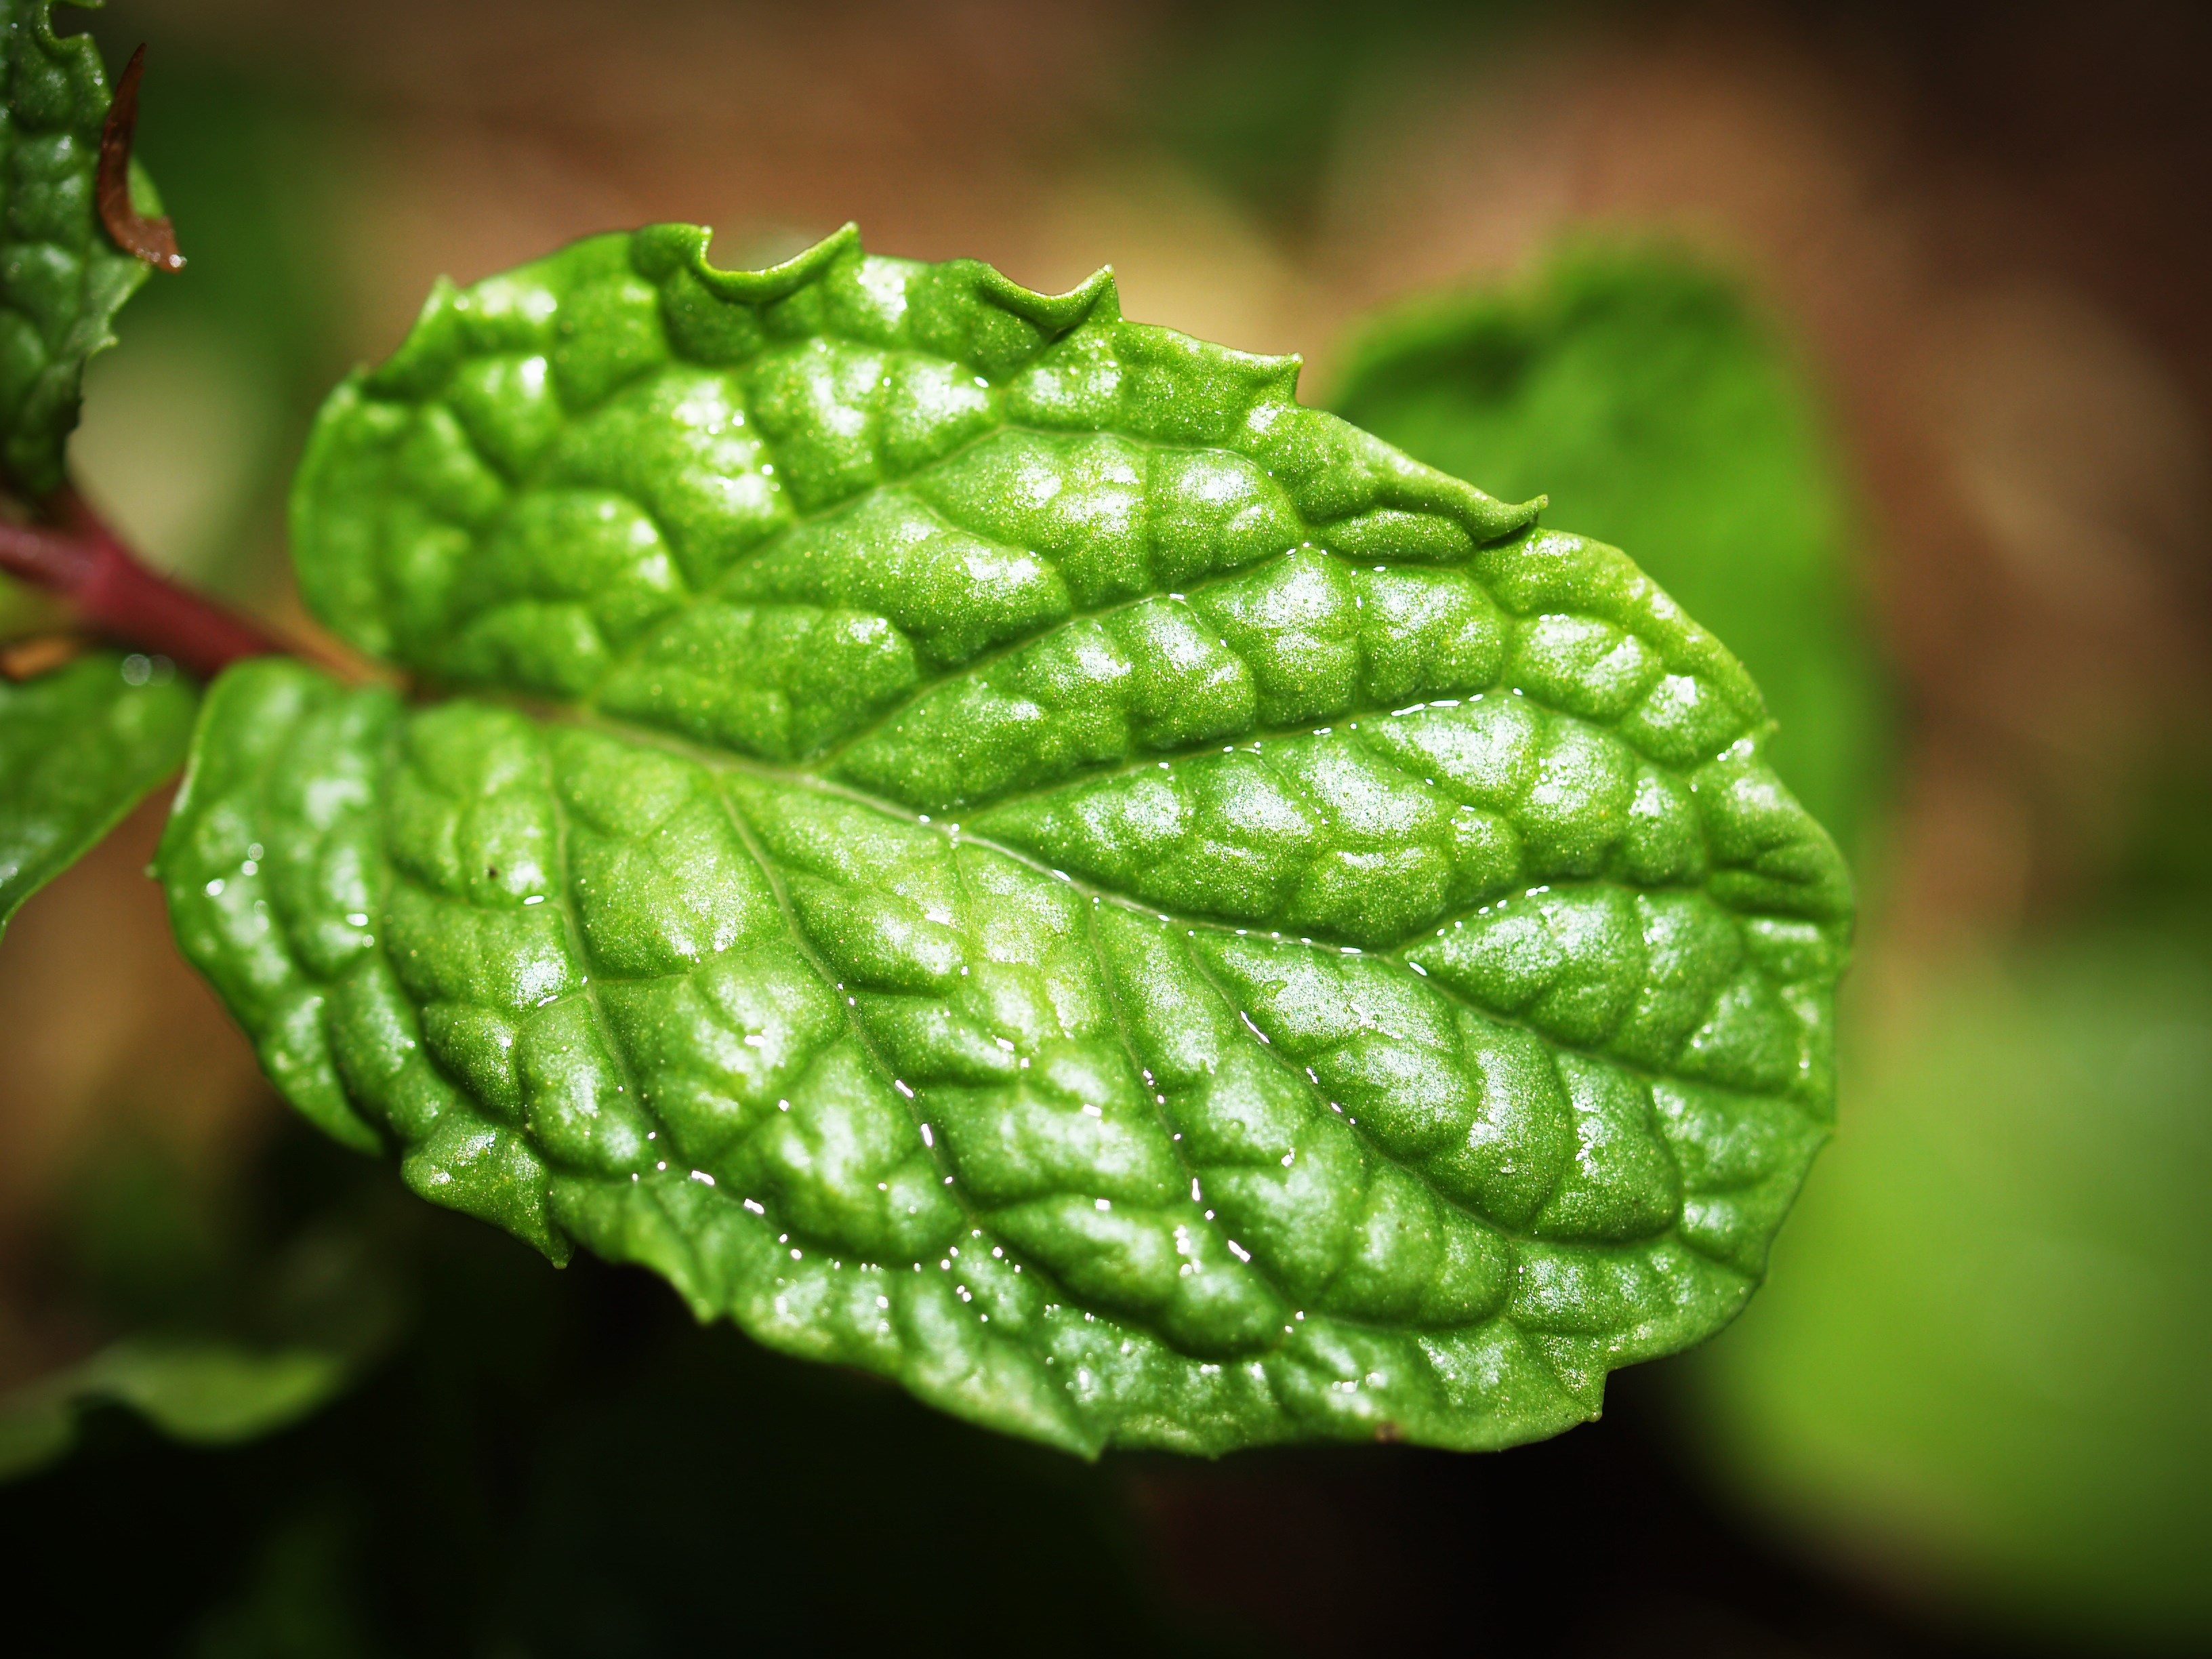
nature, plant, leaf, flower, isolated, aroma, food, green, ingredient, herb, produce, fresh, botany, garden, medicine, healthy, flora, mint, close up, gardening, fragrant, peppermint, macro photography, spearmint, menthol, pepper mint, plant stem, land plant, momordica charantia